List of New York City Subway yards

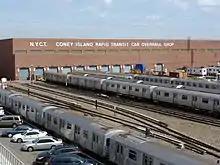
Coney Island Complex

The Livonia Yard is located at 900 Hegeman Avenue in East New York, Brooklyn on an entirely elevated structure at the east end of the IRT New Lots Line. Located between Elton and Linwood Streets, the yard extends from Hegeman Avenue south to Stanley Avenue, passing over Linden Boulevard. One of the smallest maintenance yards in the system, it is where the R62s on the and the R62As on the 42nd Street Shuttle are inspected and maintained.